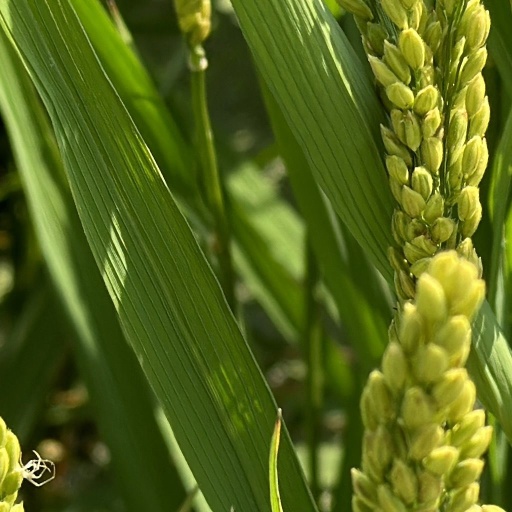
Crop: rice